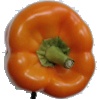
Label: Pepper Orange 1